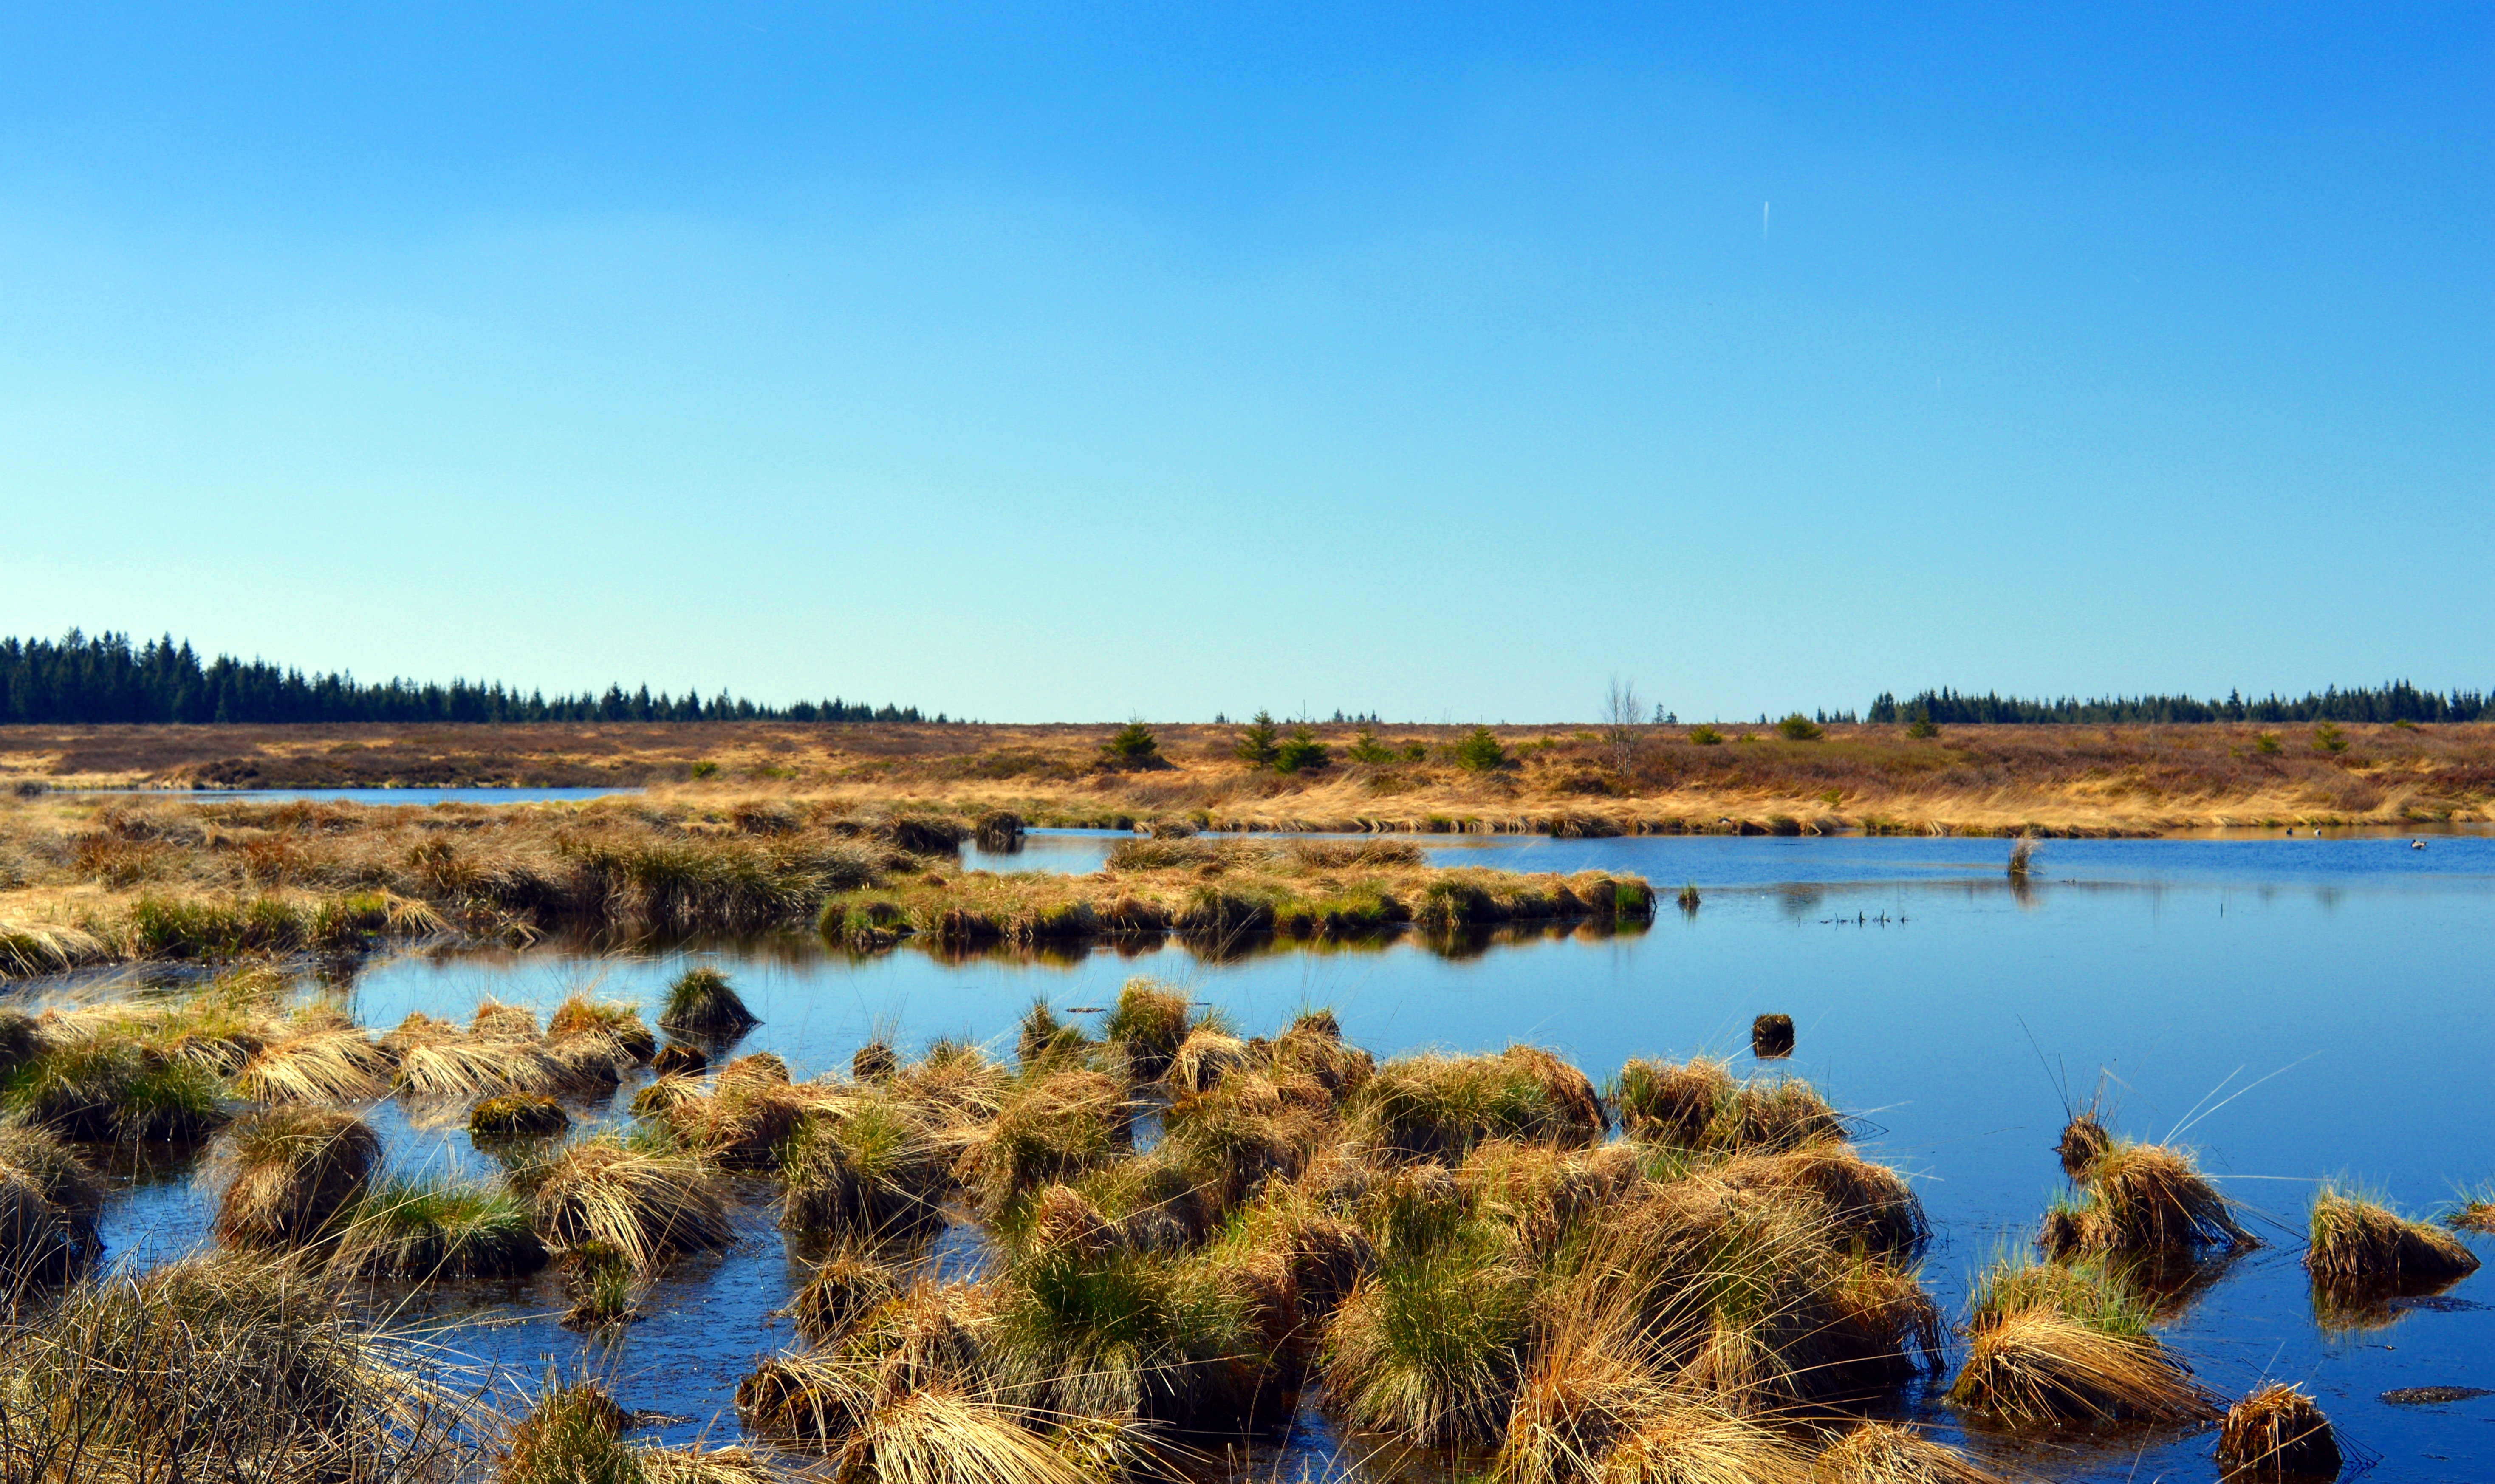
landscape, sea, coast, tree, nature, marsh, wetlands, swamp, wilderness, shore, lake, river, reed, reflection, autumn, reservoir, lonely, national park, body of water, belgium, moor, wetland, bog, wide, habitat, mood, loch, moist, ecosystem, moorland, tundra, nature conservation, nature reserve, swampy, venn, high venn, swamp grass, natural environment, geographical feature, peat bog, moor grass